Quagga catshark

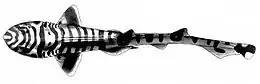
Drawing of the quagga catshark type specimen from "Illustrations of the Zoology of the Royal Indian Marine Survey Ship Investigator" (1900), which complemented Alcock's description.

The first specimen of the quagga catshark was a long adult male collected by the paddle steamer RIMS "Investigator" from a depth of off the Malabar Coast of India. It was described by British naturalist Alfred William Alcock in "A Descriptive Catalogue of the Indian Deep-sea Fishes in the Indian Museum", published in 1899. He assigned the new species to the genus "Scyllium" (a synonym of "Scyliorhinus") and named it after the quagga ("Equus quagga quagga") because of their similar color patterns. Later authors moved this species to the genus "Halaelurus".